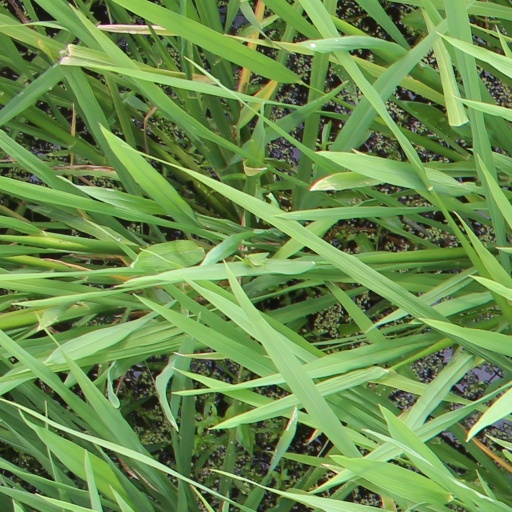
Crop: rice